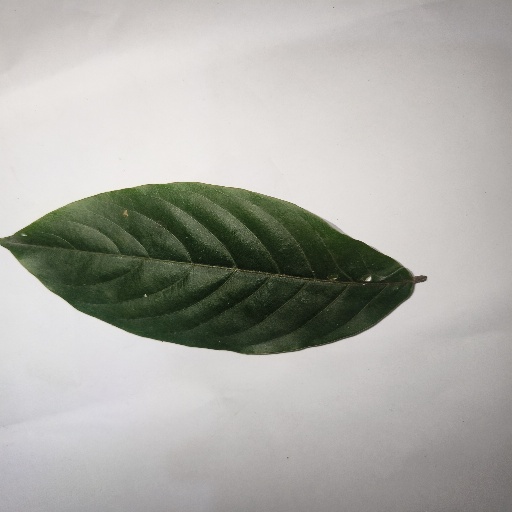
Species: HariTaki
Leaf condition: Shot Hole